Ajagajantharam

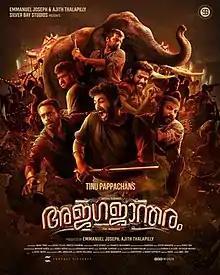
Theatrical release poster

Ajagajantharam is a 2021 Indian Malayalam-language action adventure thriller film directed by Tinu Pappachan and written by Kichu Tellus and Vineeth Vishwam. It stars Antony Varghese, Arjun Ashokan, and Sabumon Abdusamad. The music was composed by Justin Varghese, while the cinematography and editing were handled by Jinto George and Shameer Muhammed.